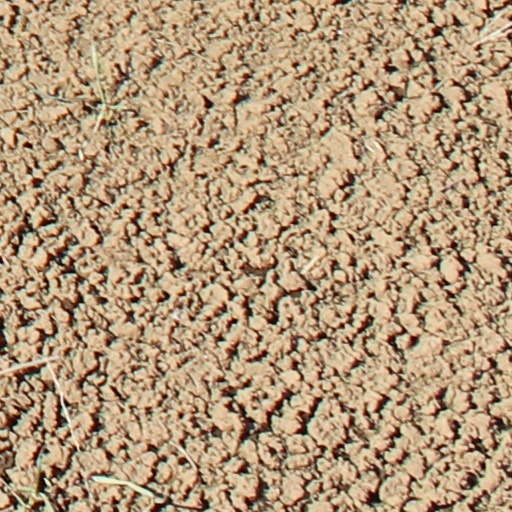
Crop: wheat